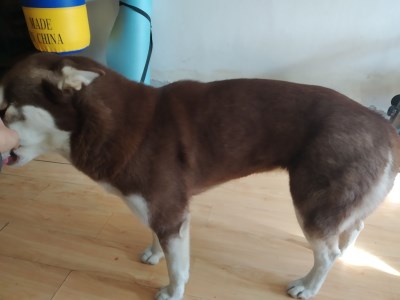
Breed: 1160-n000003-Siberian_husky